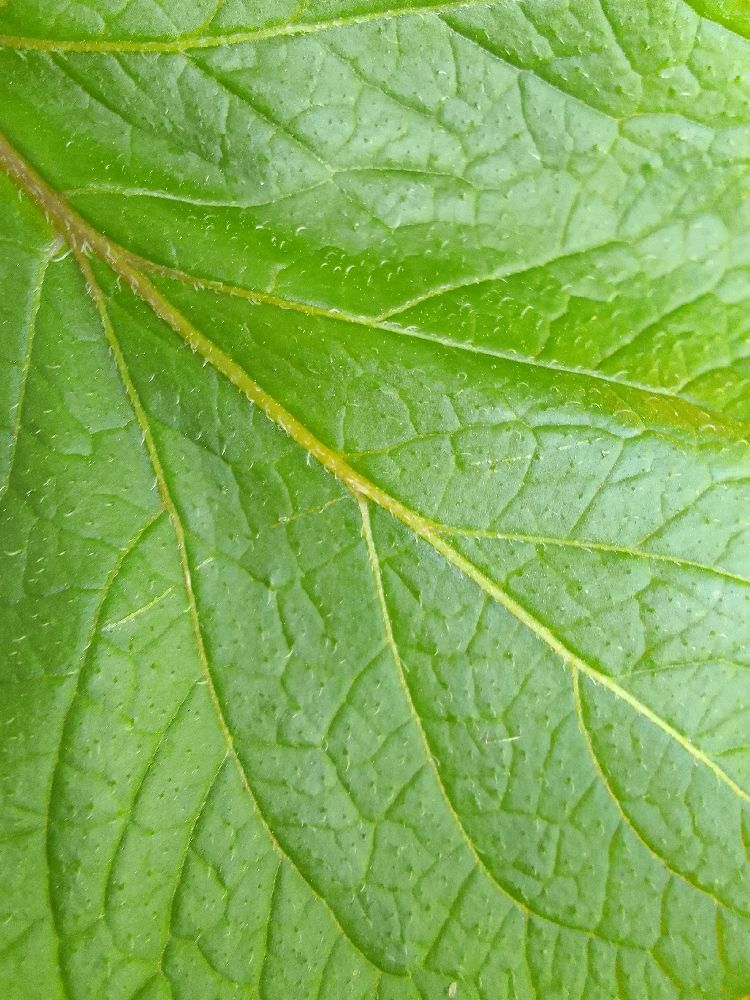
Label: Healthy